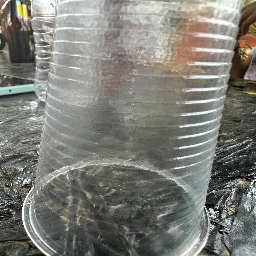
Material: Plastic